Mercury-Atlas 9

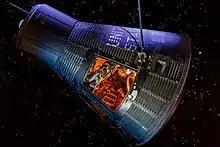
The "Faith 7" capsule in 2018

The "Faith 7" spacecraft is currently displayed at Space Center Houston, Houston, Texas.